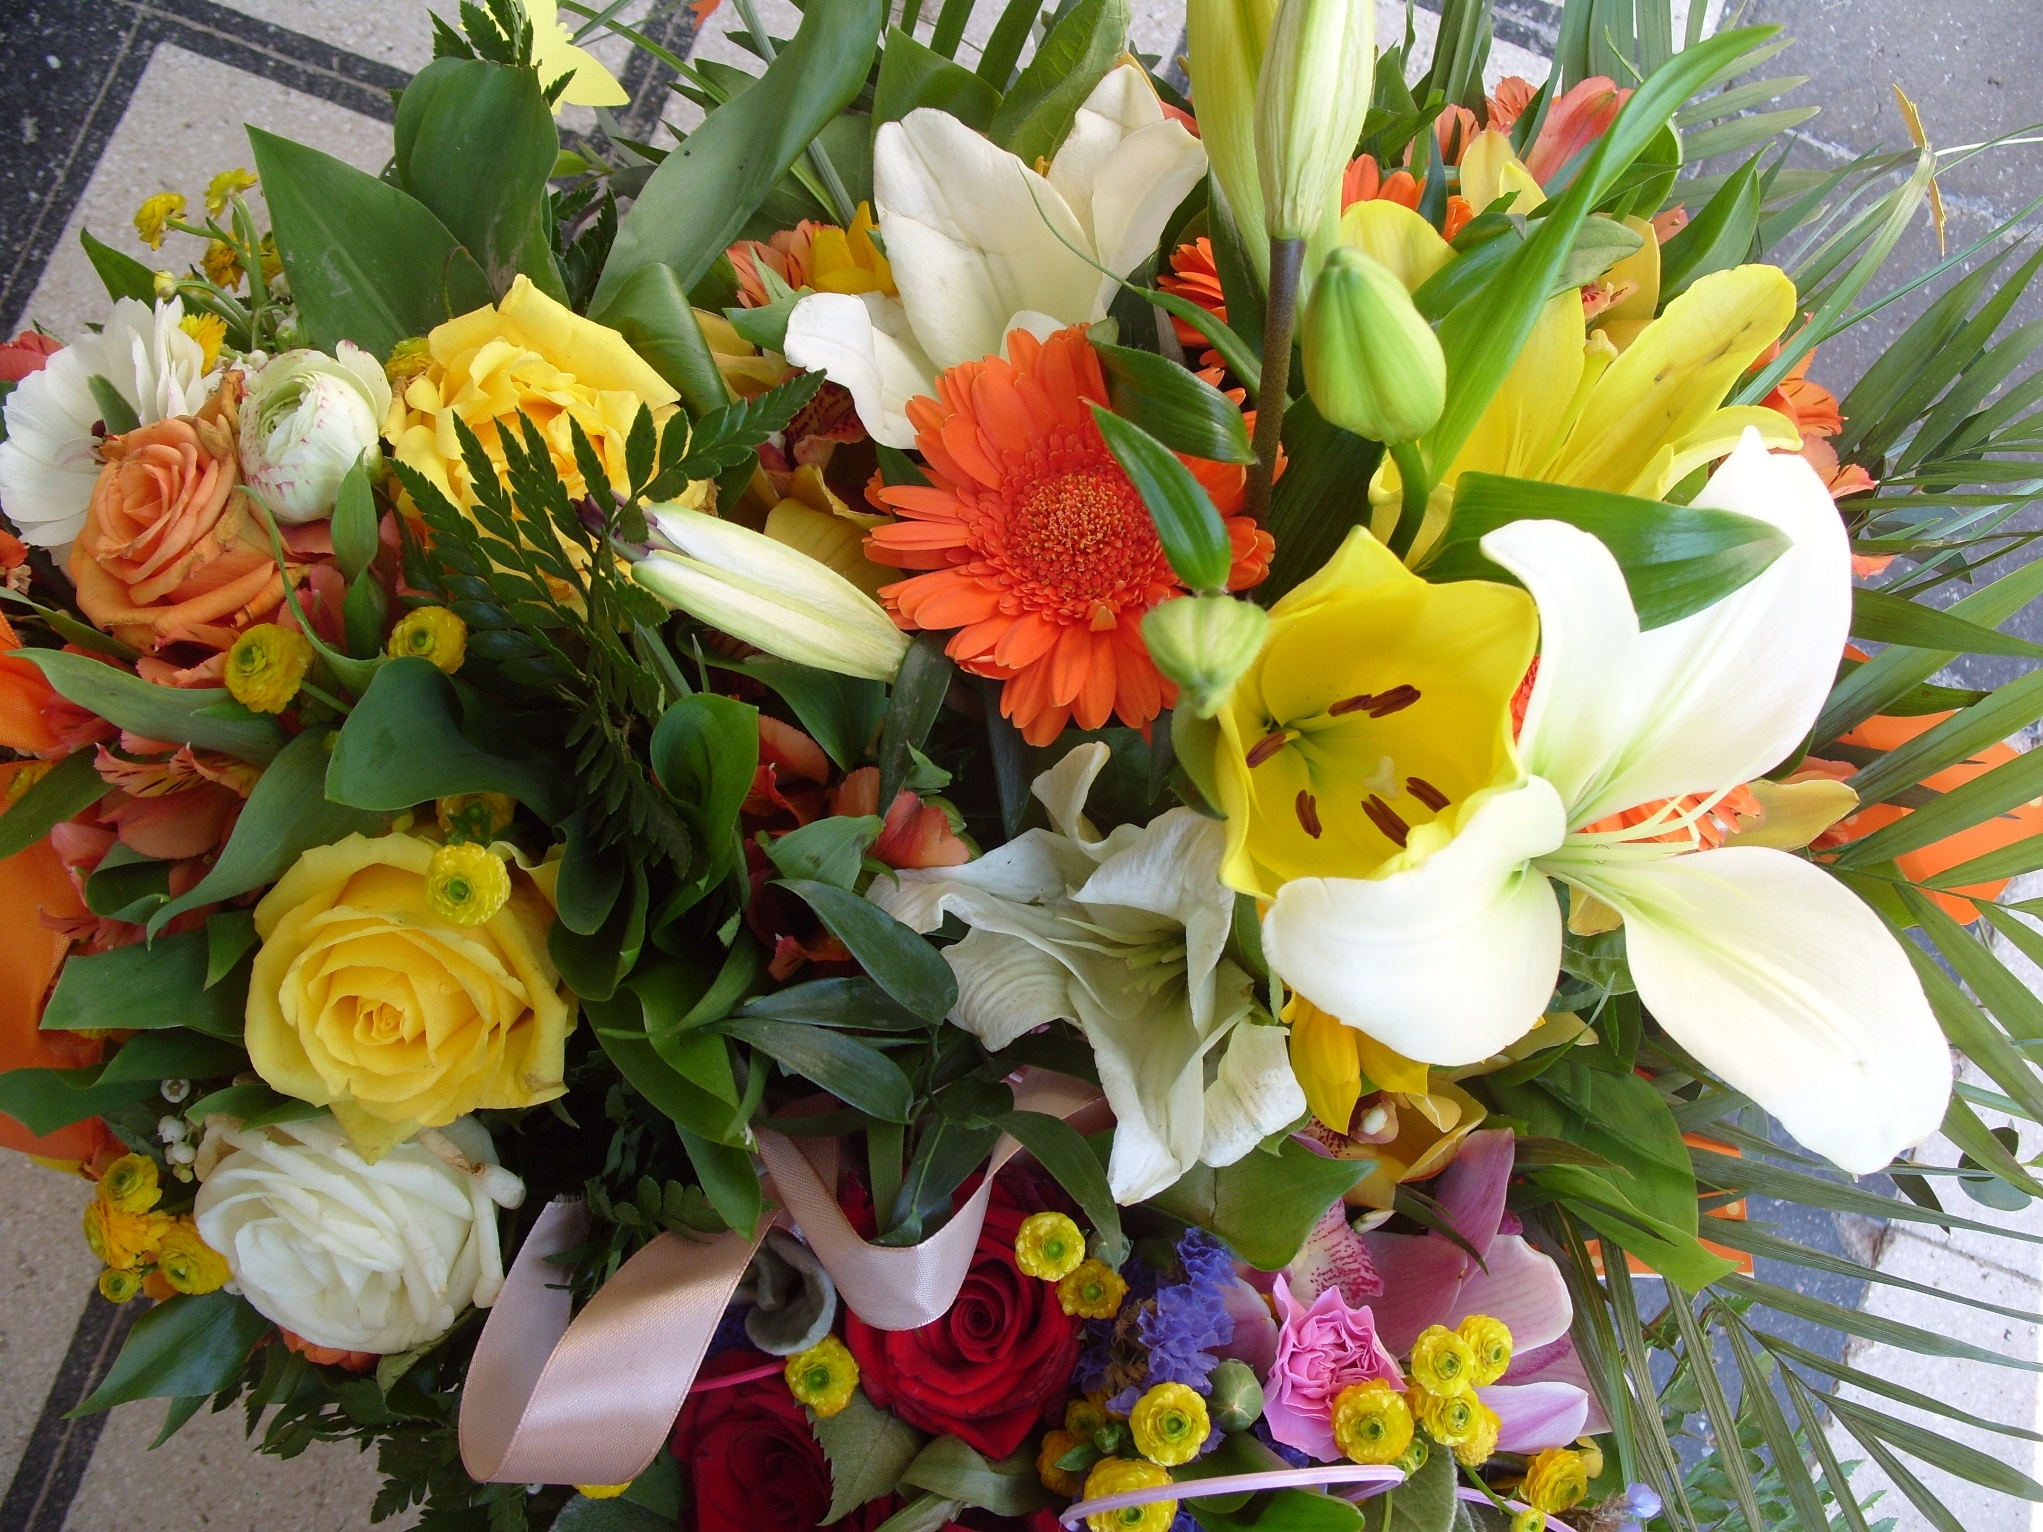
plant, flower, spring, flora, art, lily, floristry, bunch of flowers, retail, flowering plant, flower bouquet, cut flowers, floral design, peruvian lily, land plant, flower arranging, alstroemeriaceae